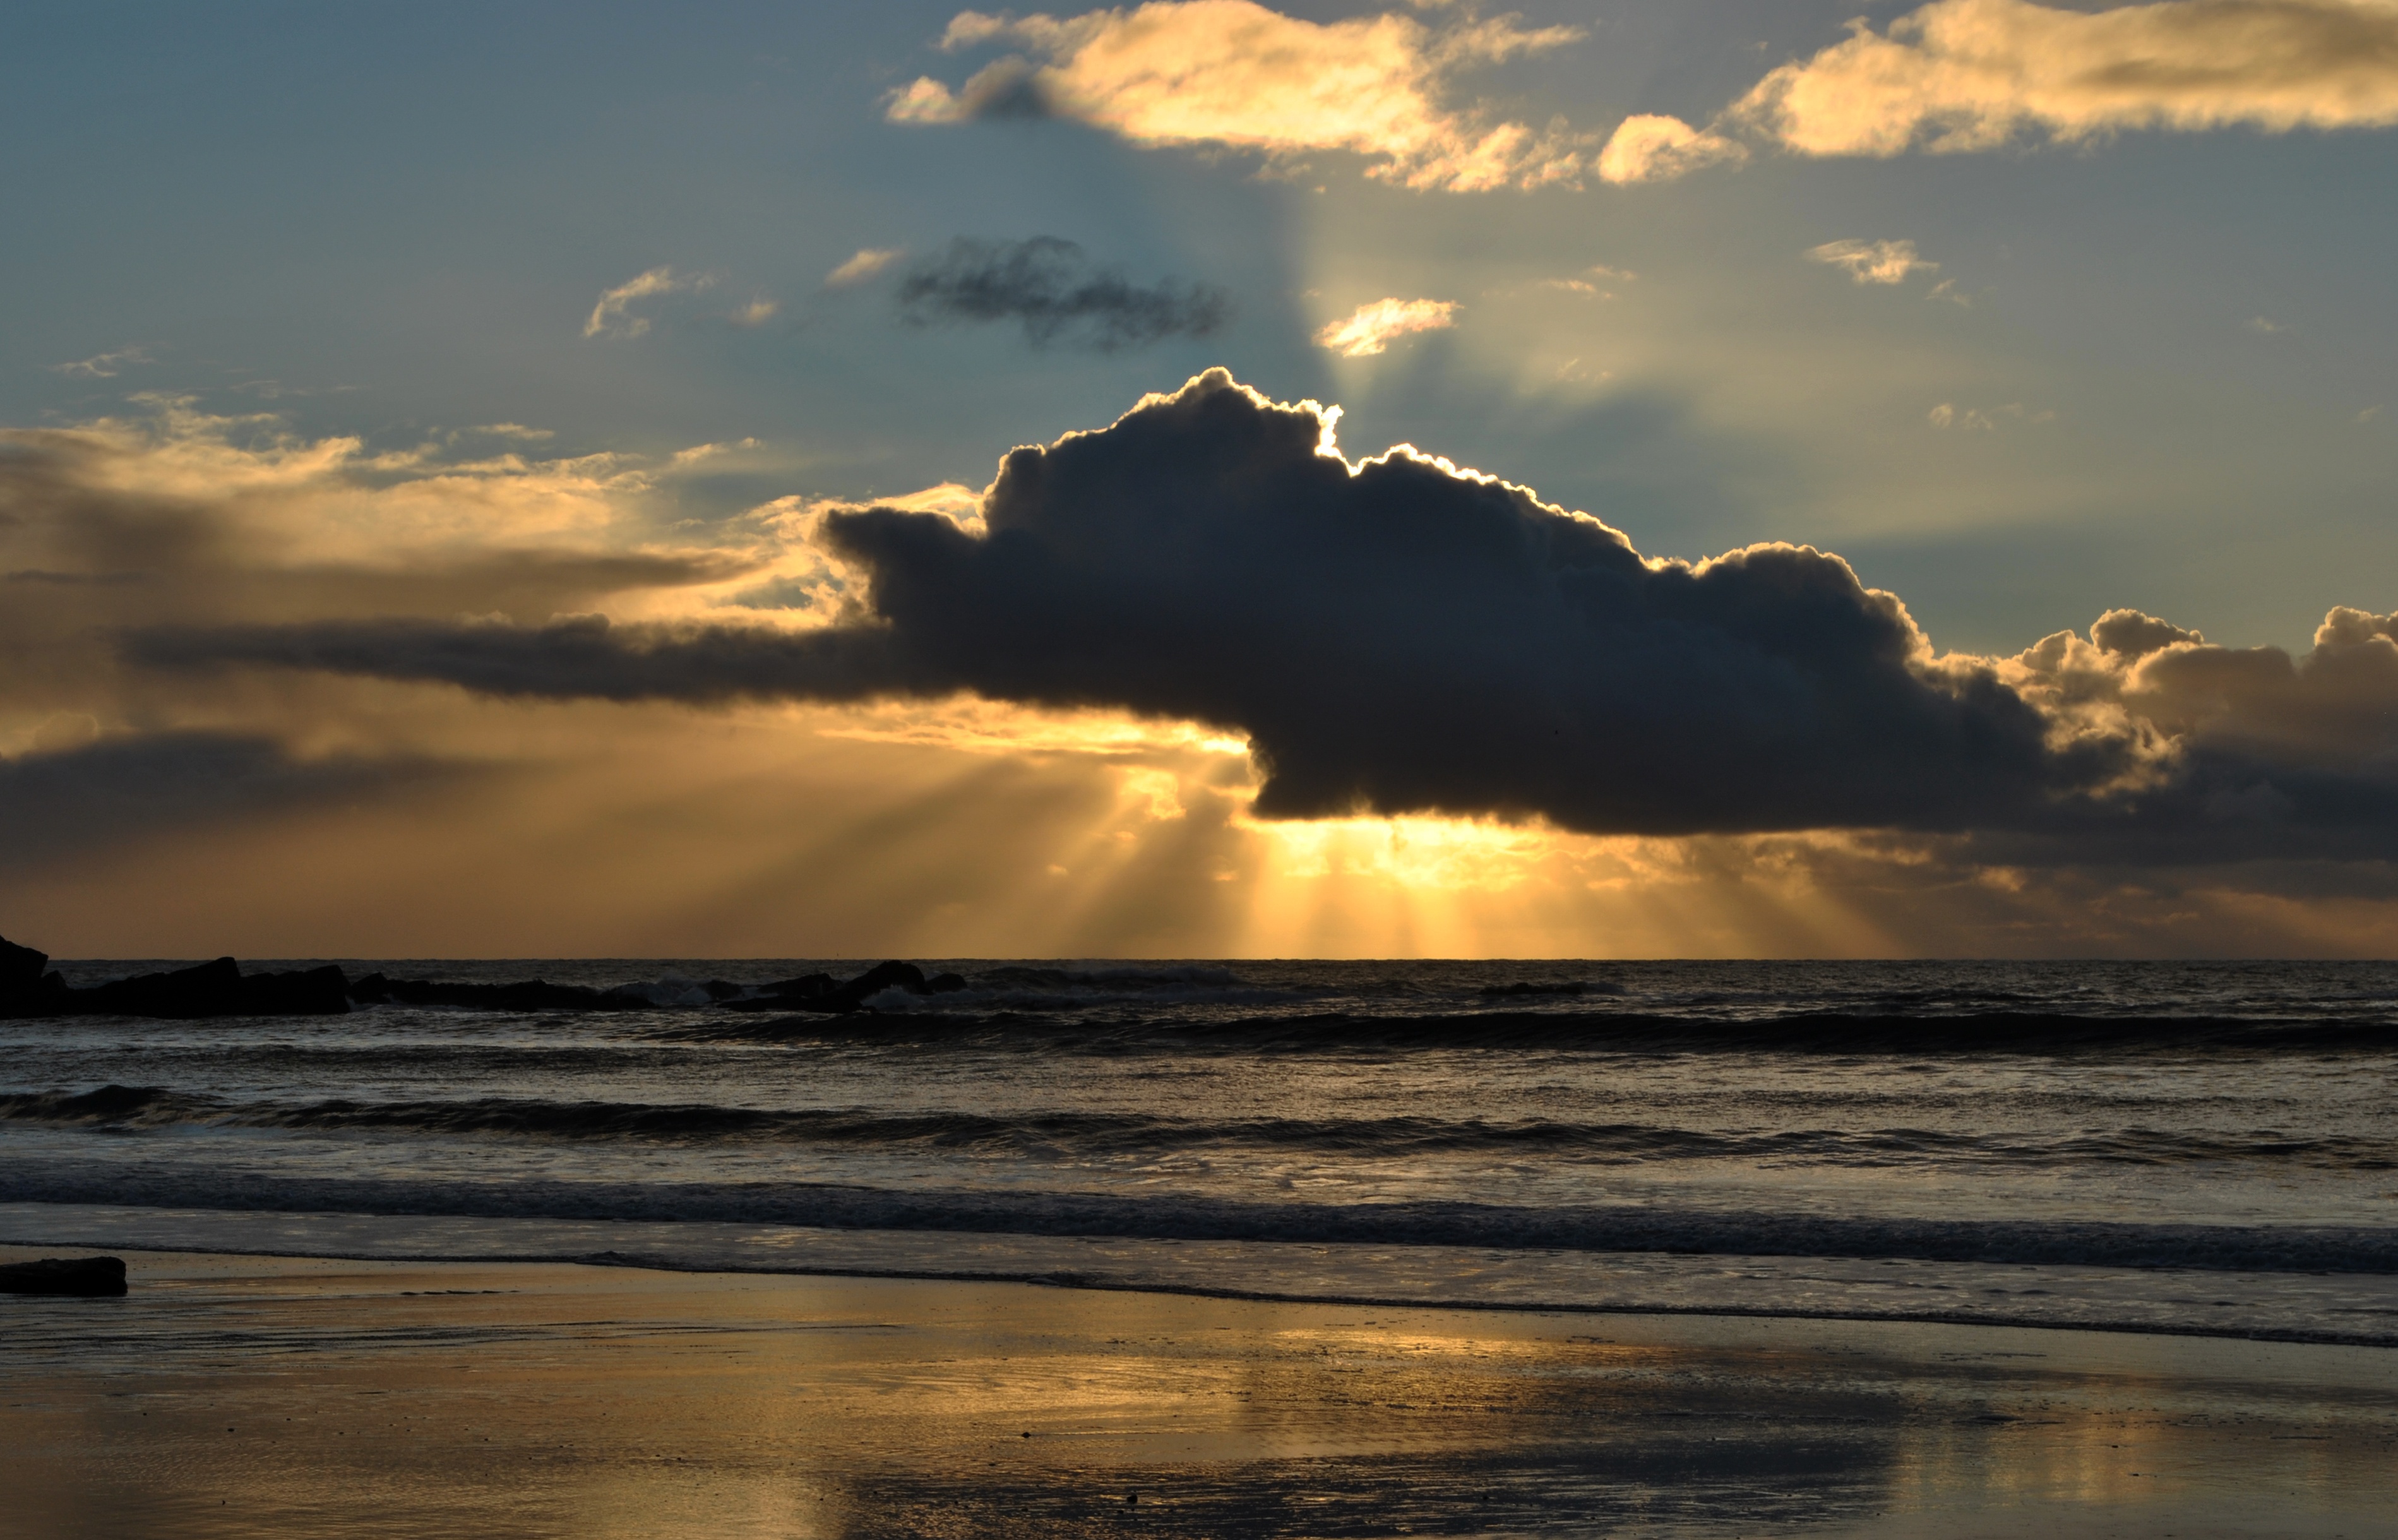
beach, sea, coast, sand, ocean, horizon, cloud, sky, sun, sunrise, sunset, sunlight, morning, shore, wave, dawn, atmosphere, dusk, evening, twilight, reflection, contrast, body of water, afterglow, dark clouds, meteorological phenomenon, wind wave